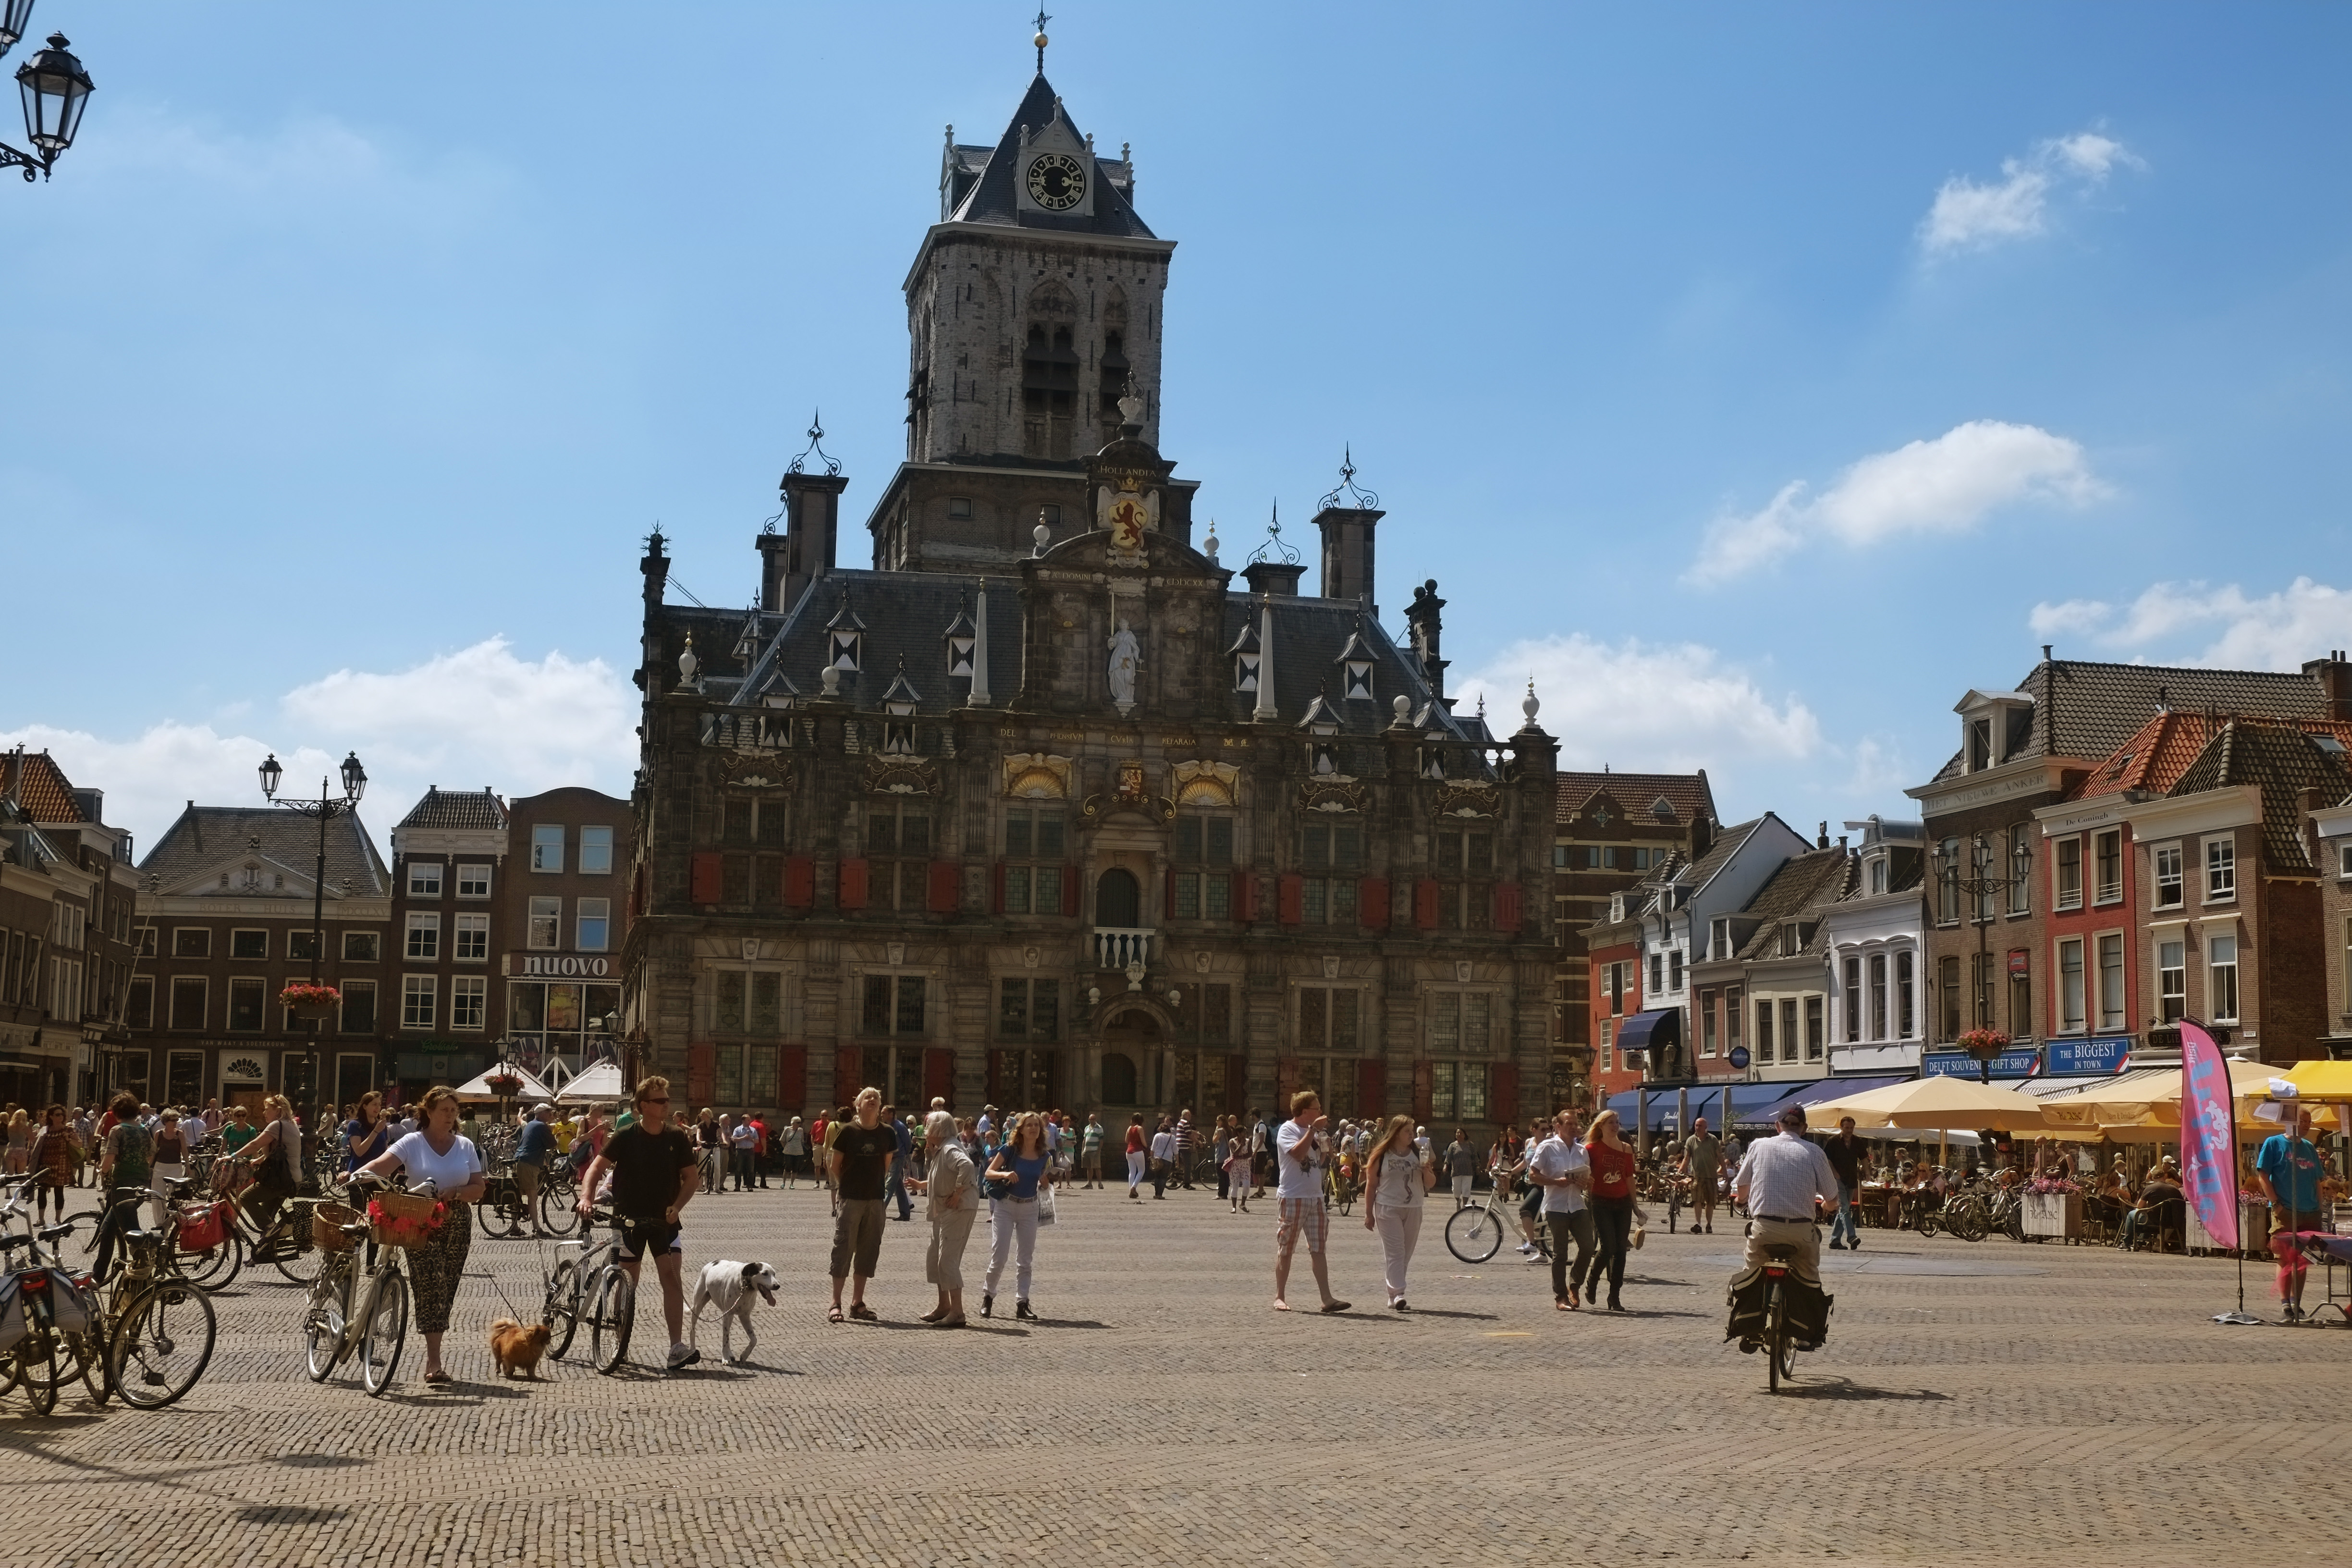
street, town, palace, city, urban, cityscape, downtown, travel, fujifilm, plaza, landmark, church, cathedral, tourism, place of worship, public space, netherlands, town square, basilica, fuji, delft, fujix, fujixe1, tours, human settlement